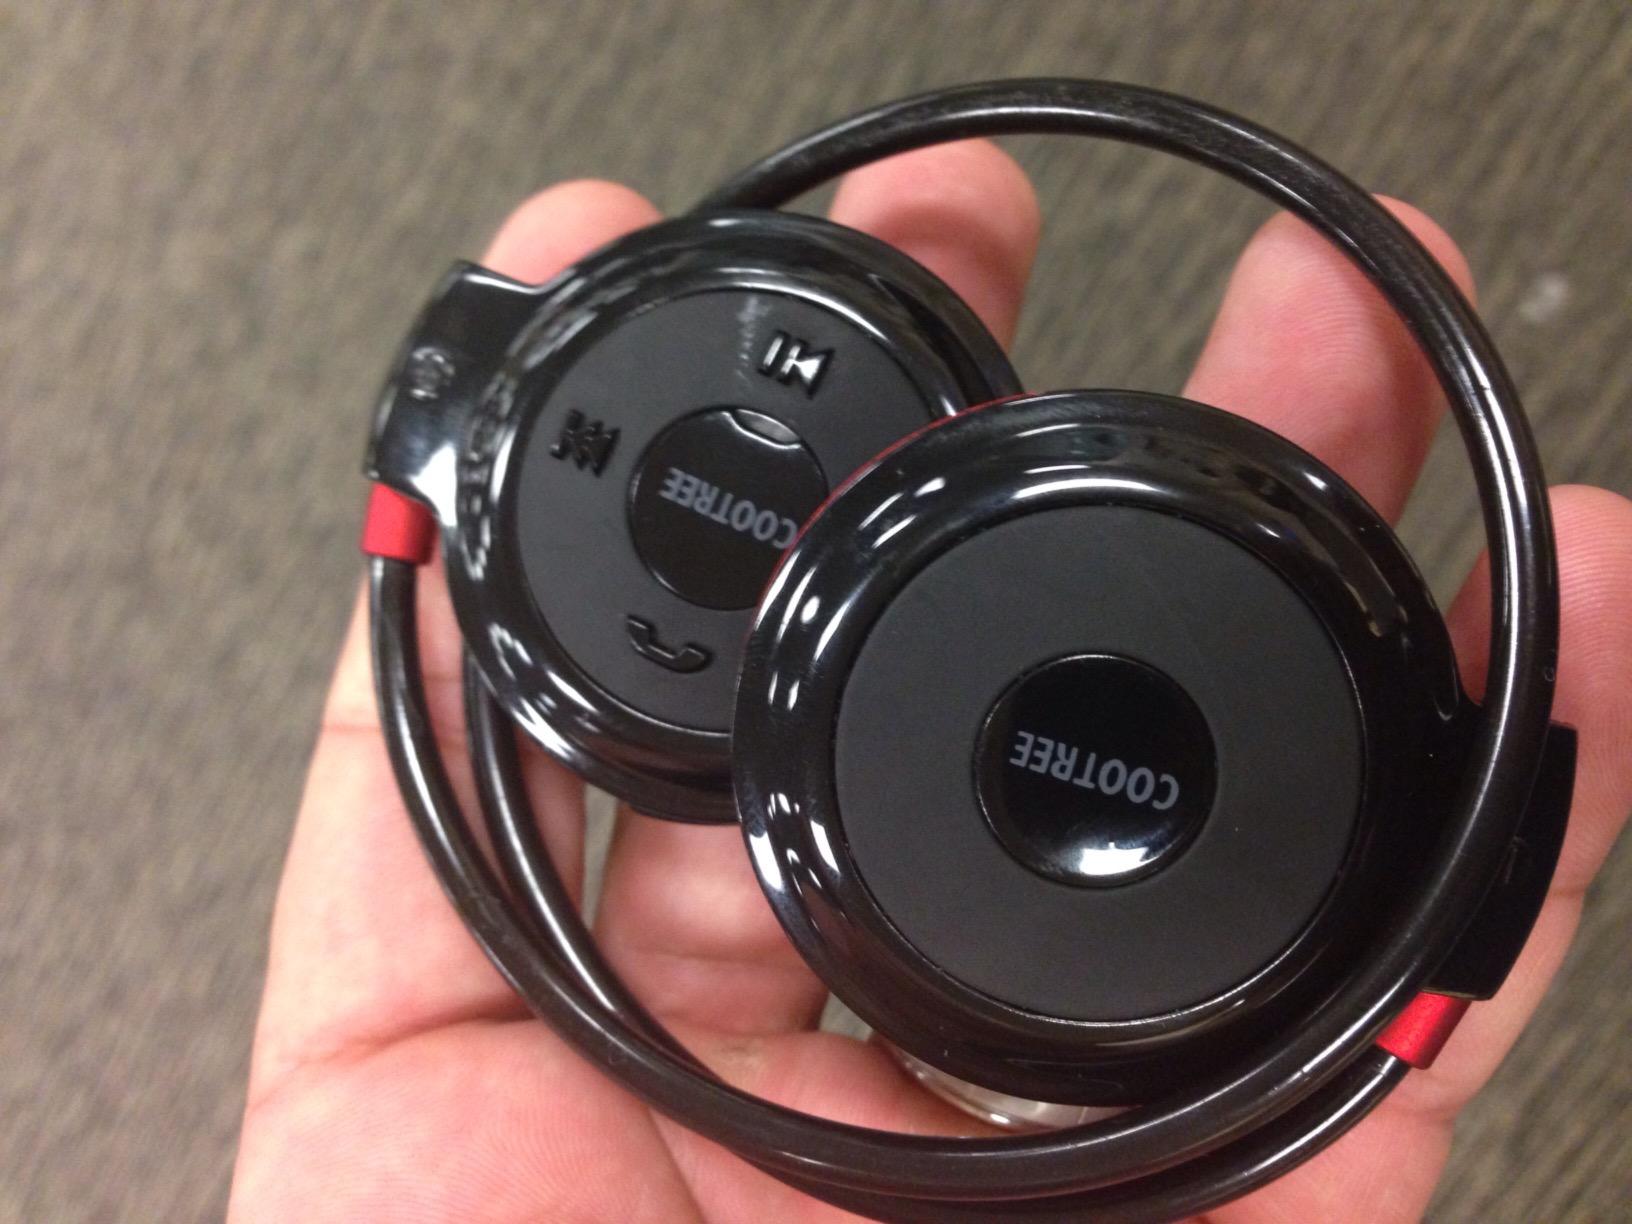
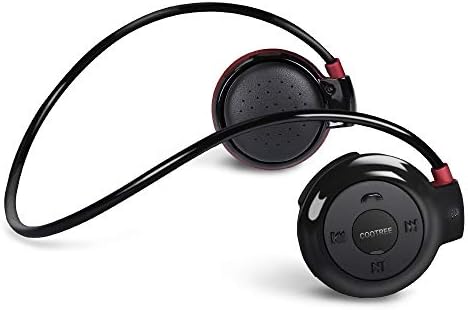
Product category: headphones
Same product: yes